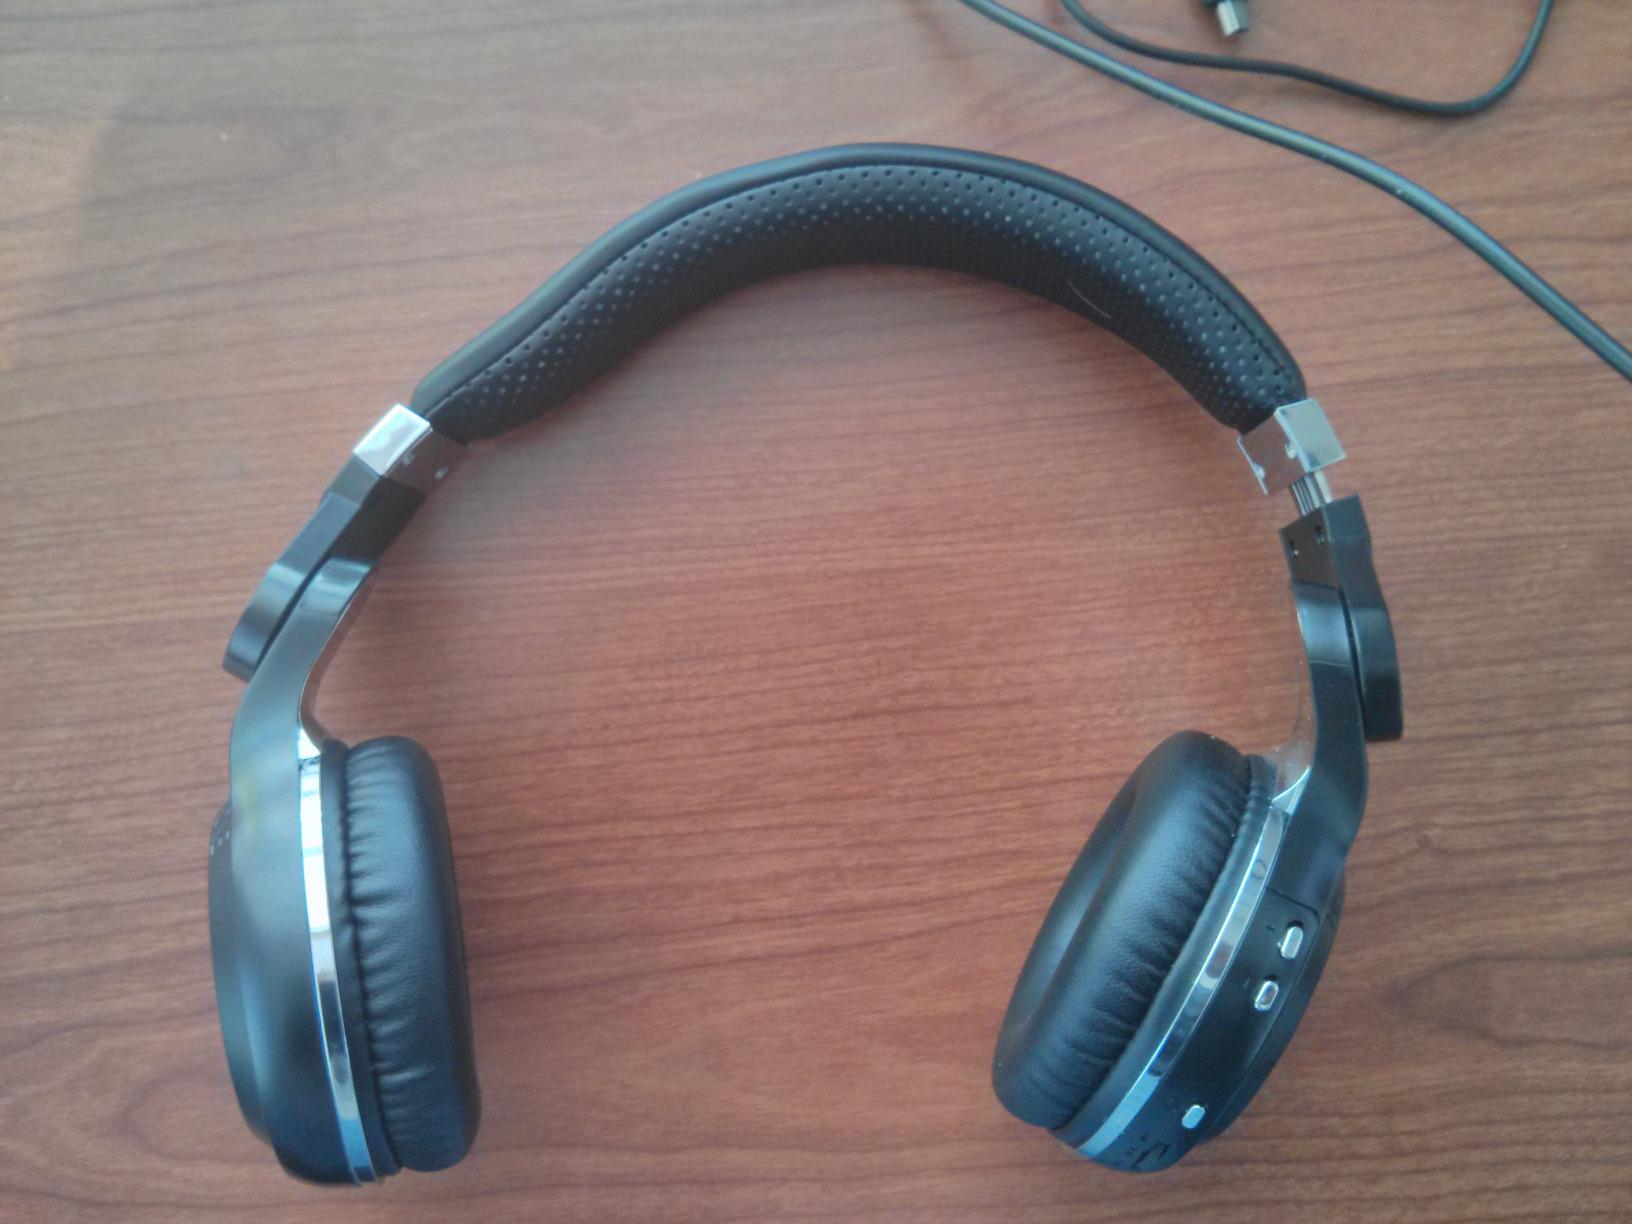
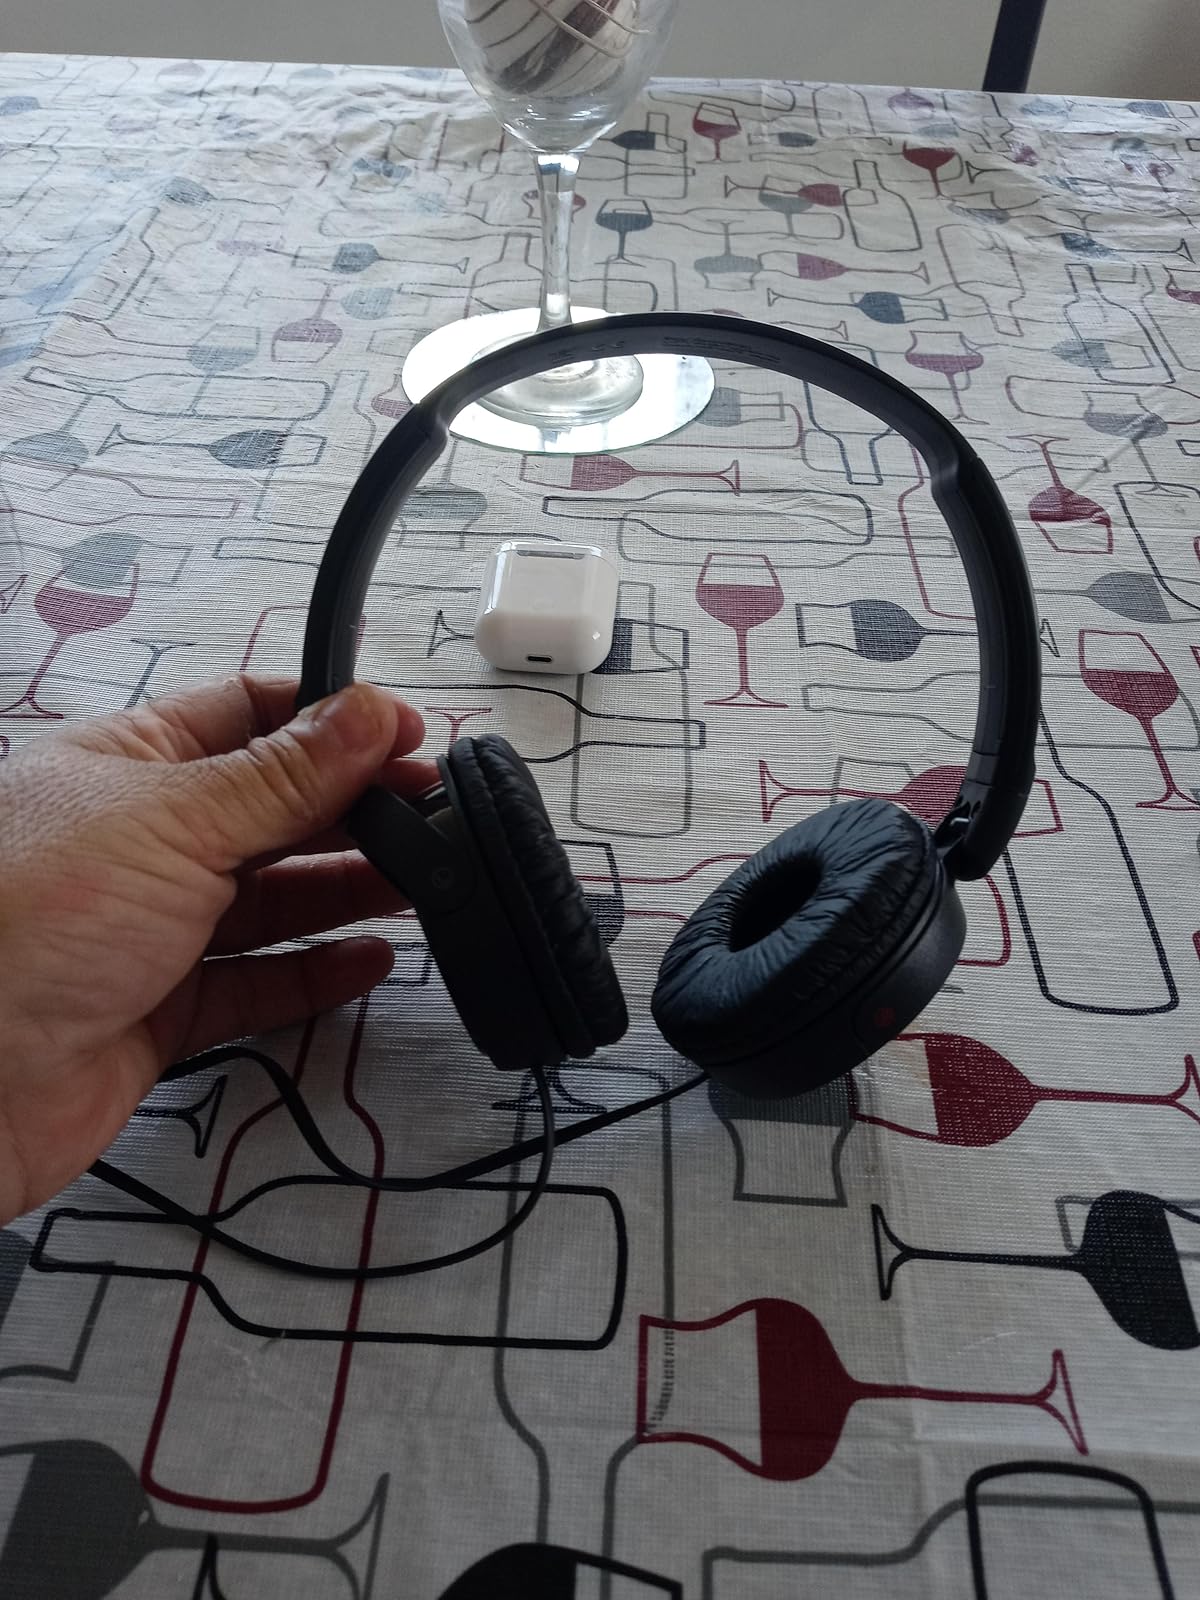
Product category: headphones
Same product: no